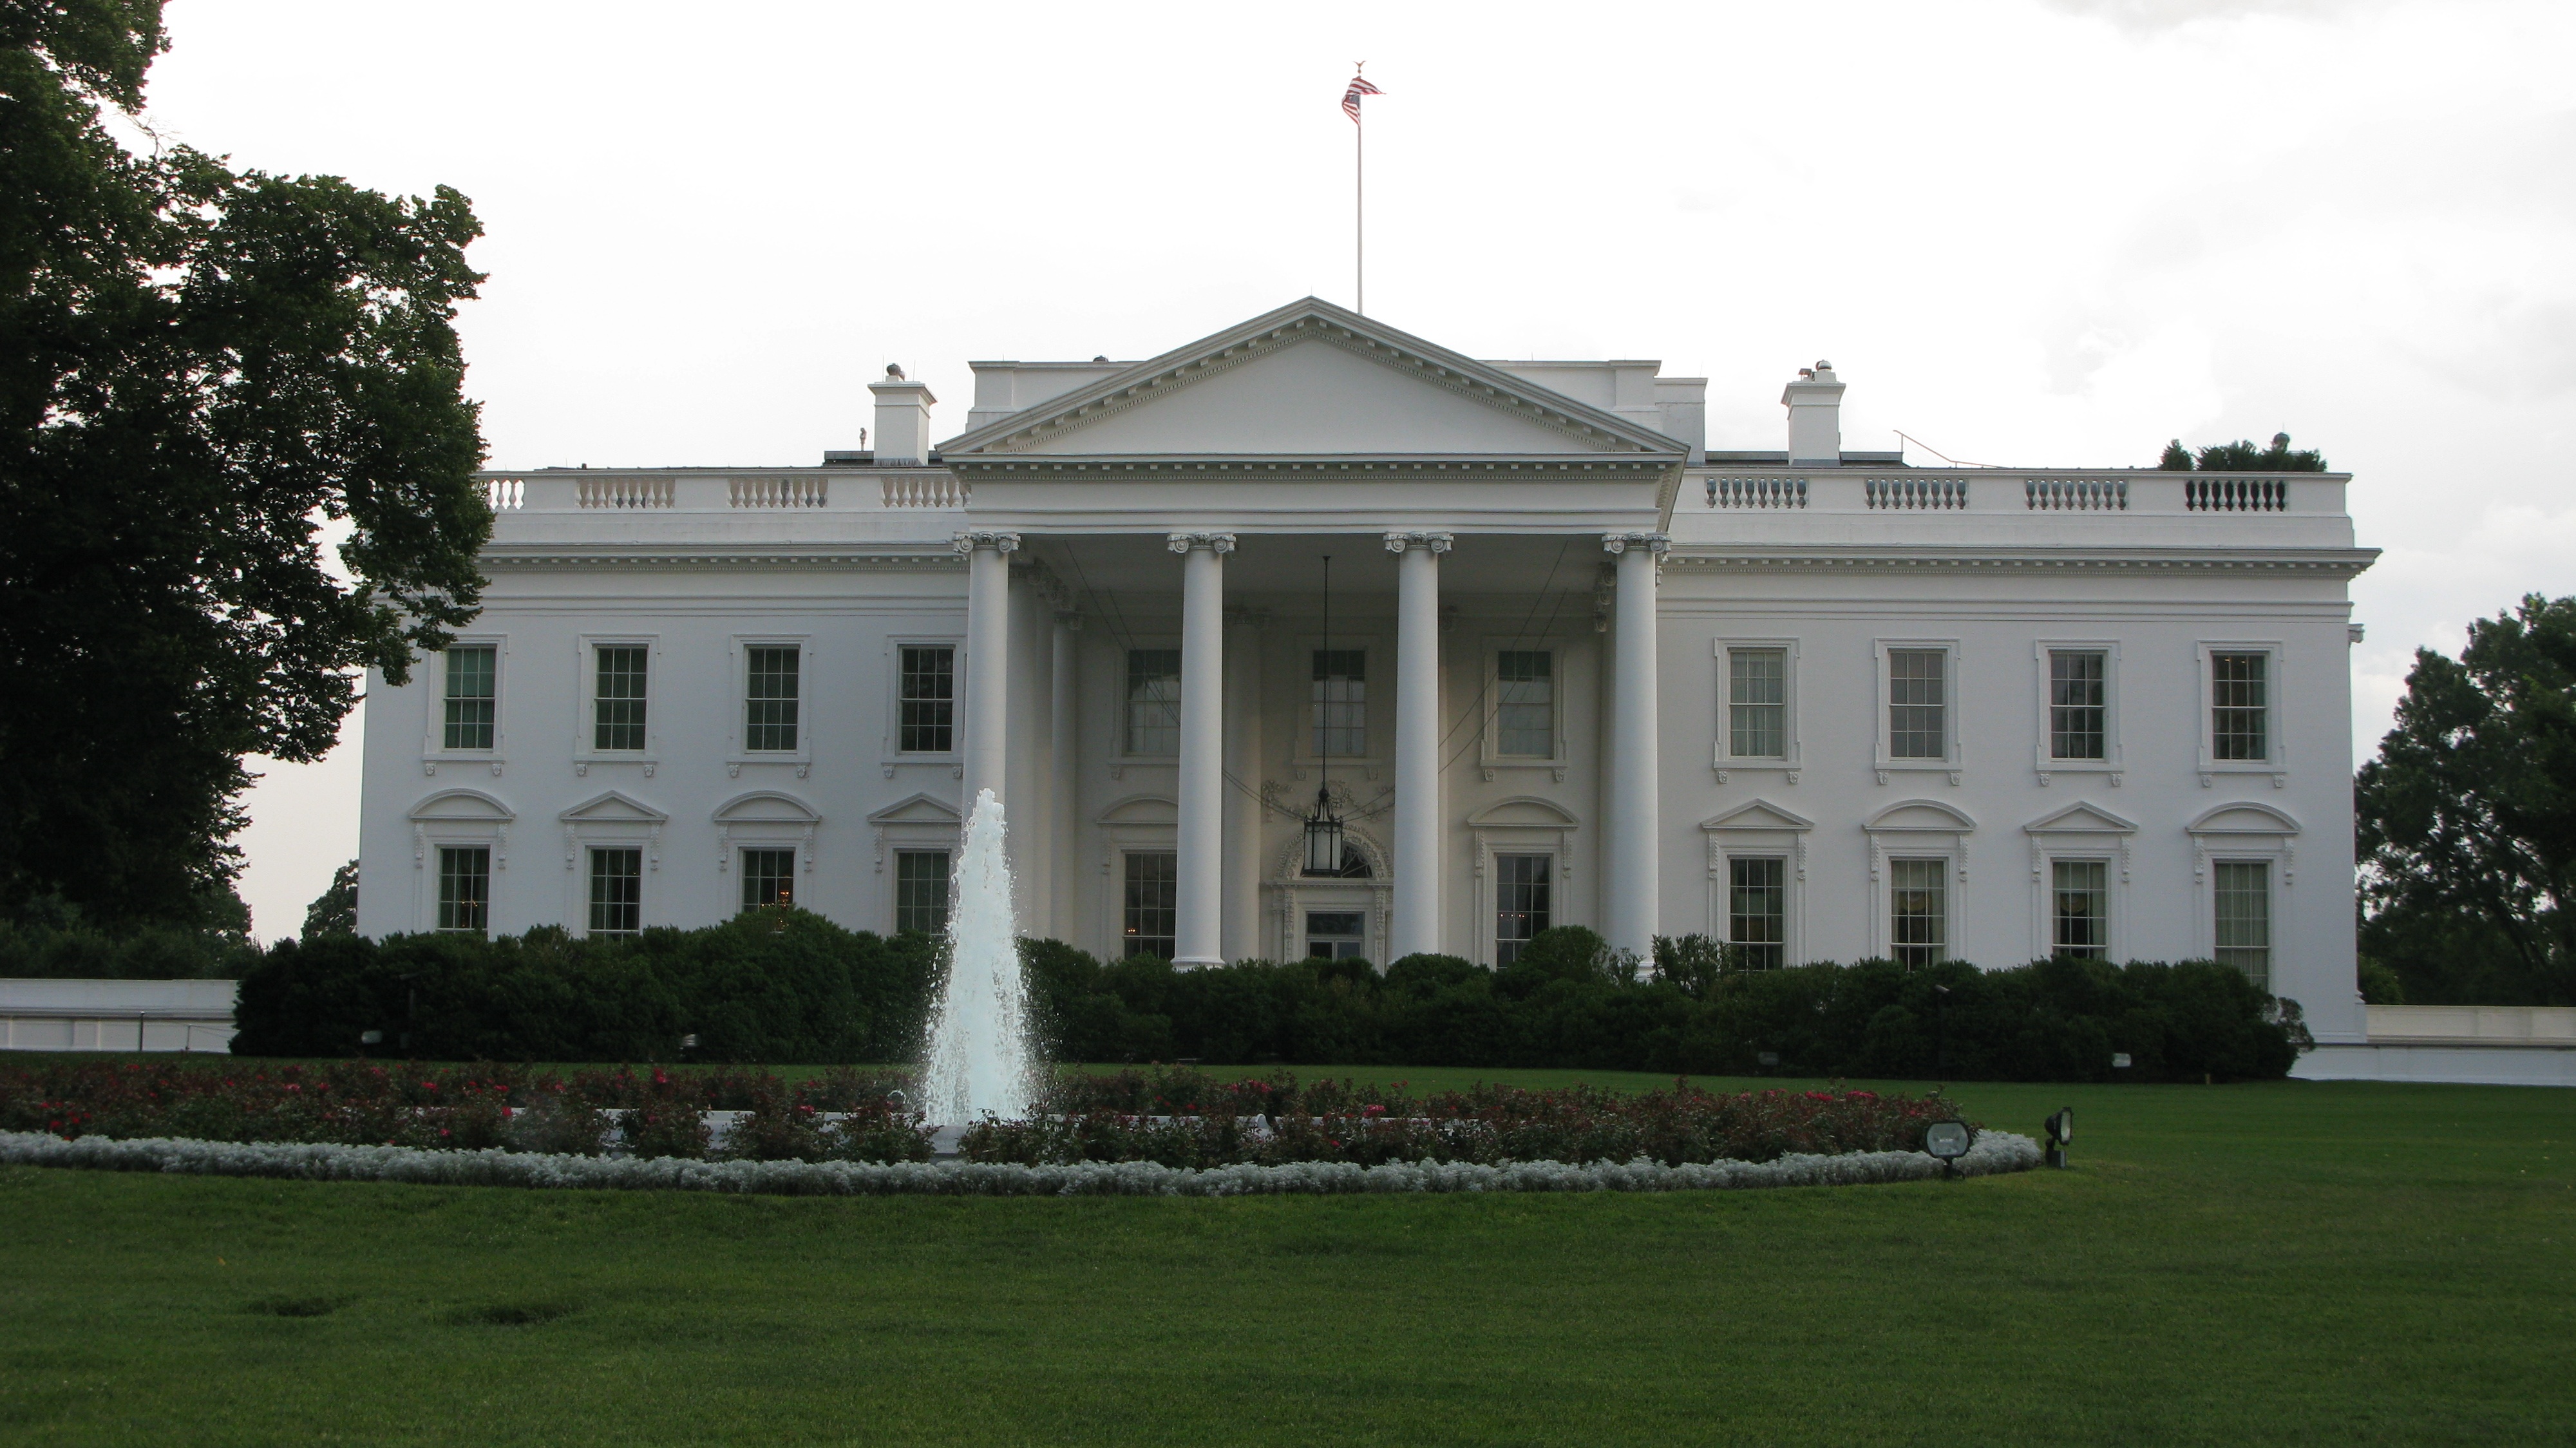
building, chateau, palace, america, landmark, white house, estate, courthouse, washington dc, stately home, classical architecture, presidential palace